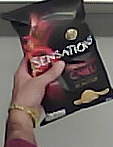
Product: lays_chill